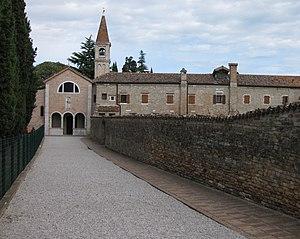
Cet article recense les églises de Venise, en Italie.